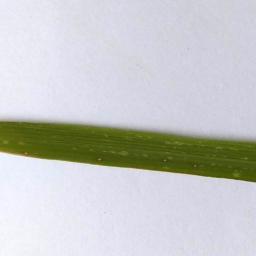
Label: Rice___Leaf_Blast